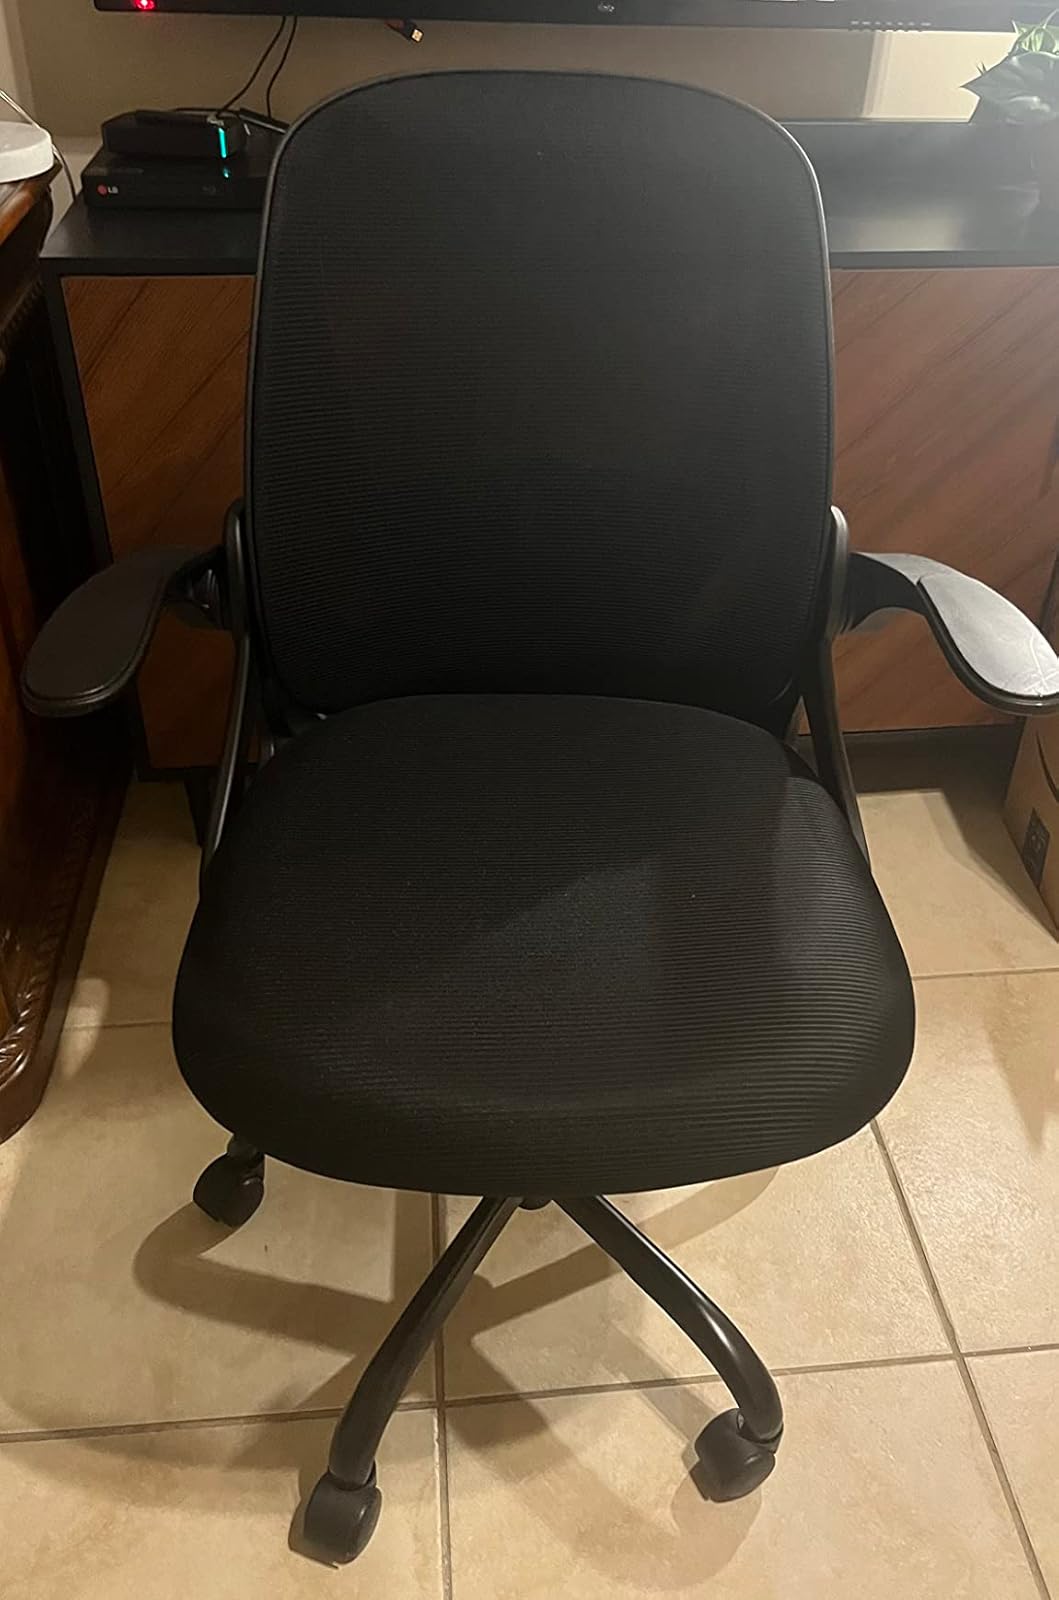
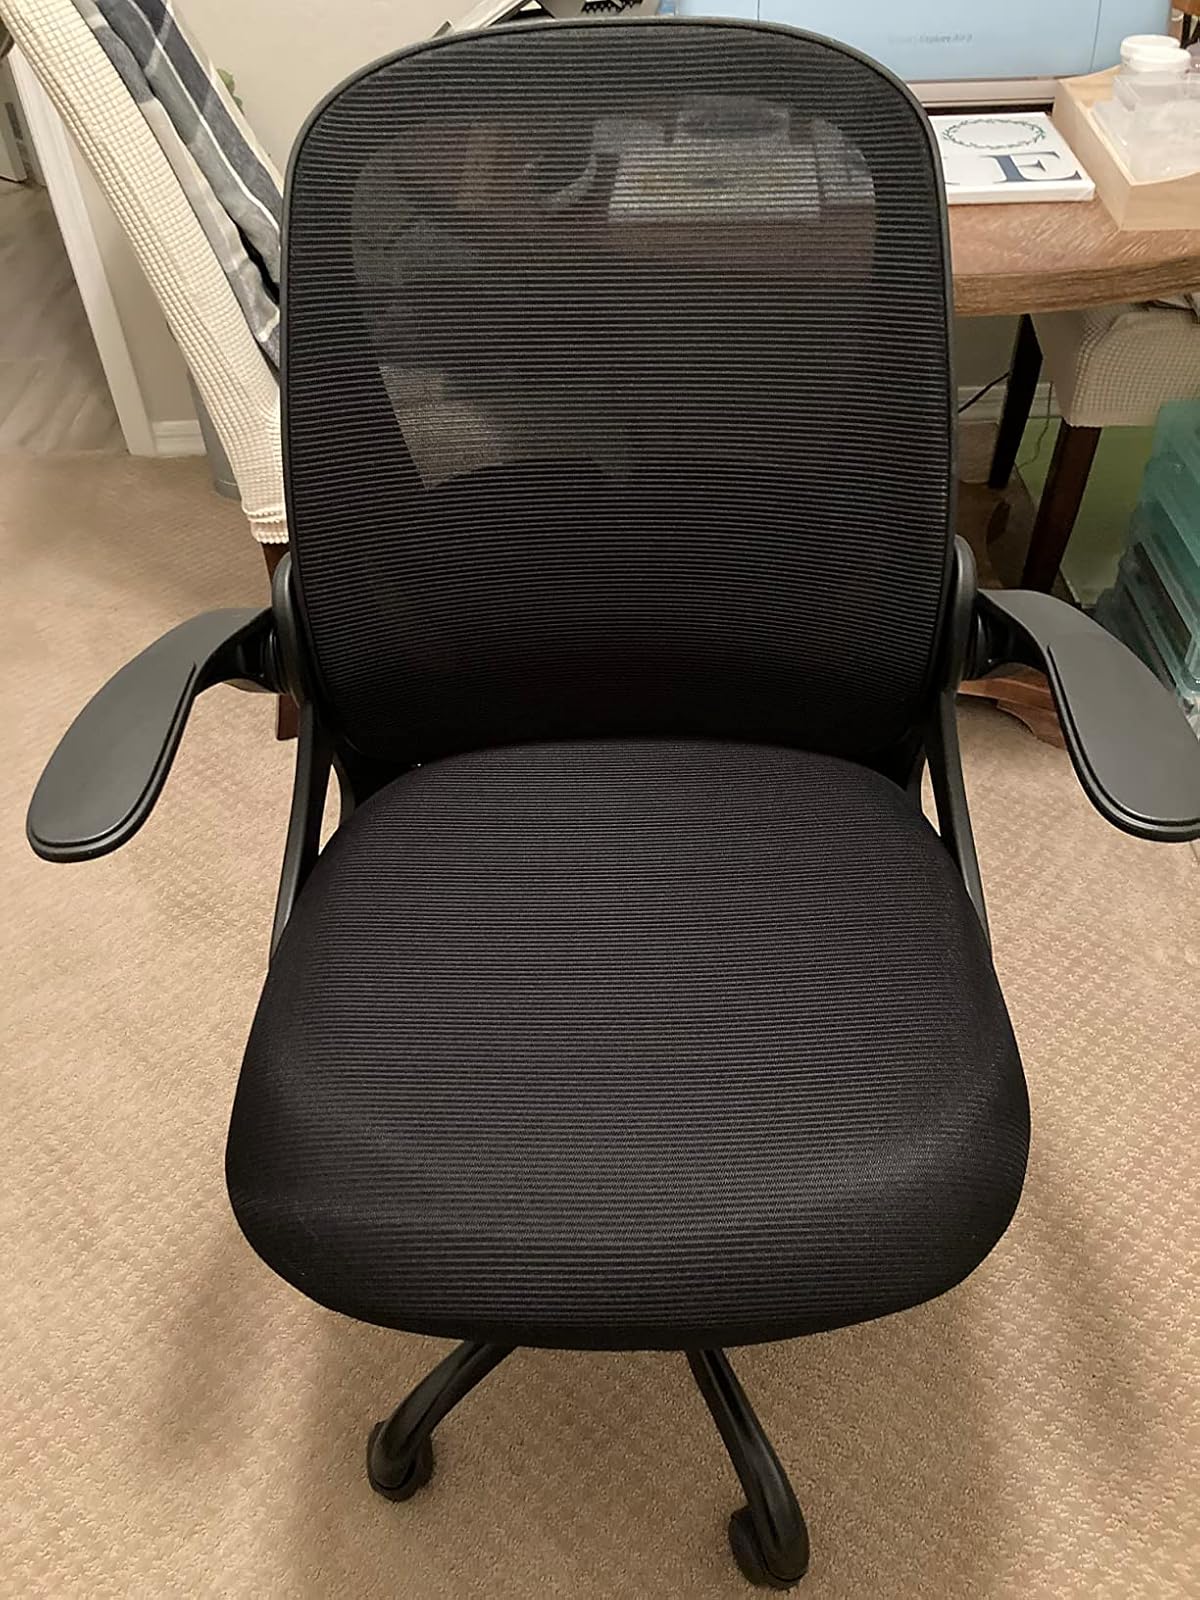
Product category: items_chair
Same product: yes